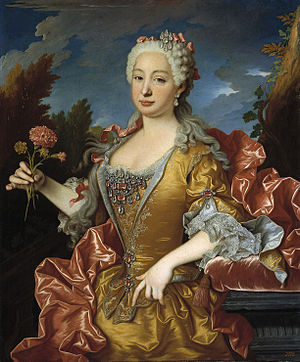
Barbara af Portugal
Barbara af Portugal eller Barbara af Bragança var en portugisisk infantinde, der var dronning af Spanien fra 1746 til 1758 som ægtefælle til kong Ferdinand 6. af Spanien.